Matt Holliday

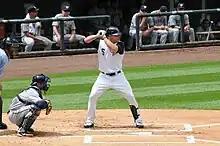
batting for the Colorado Rockies in 2008

On January 18, 2008, Holliday signed a two-year, $23 million contract with the Rockies, covering his final two years of arbitration. The Rockies also offered a four-year, $72 million extension, with a club option for a fifth year at $12 million. The team viewed the contract extension with the two years covering arbitration as a singular deal worth approximately $107 million. In contrast, Holliday and his agent, Scott Boras, regarded the extension as an $84-million free agent contract undervalued compared to similar players. Therefore, negotiations stalled in spring training.